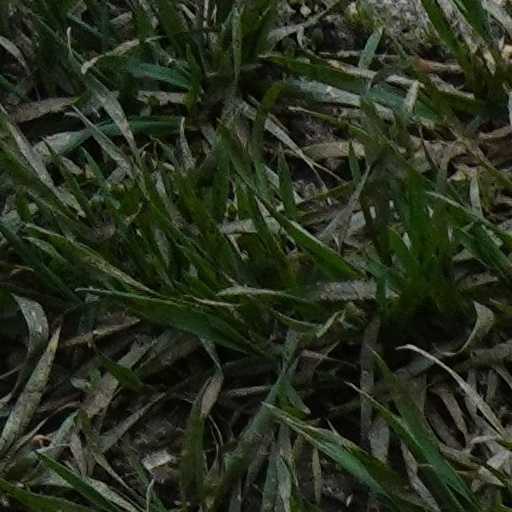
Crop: wheat